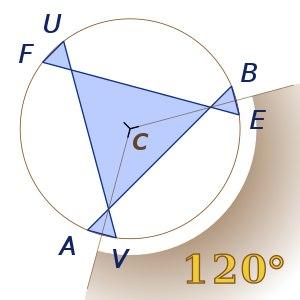
En géométrie euclidienne, un polygone est une figure géométrique plane formée d'une ligne brisée fermée, c'est-à-dire d'une suite cyclique de segments consécutifs.